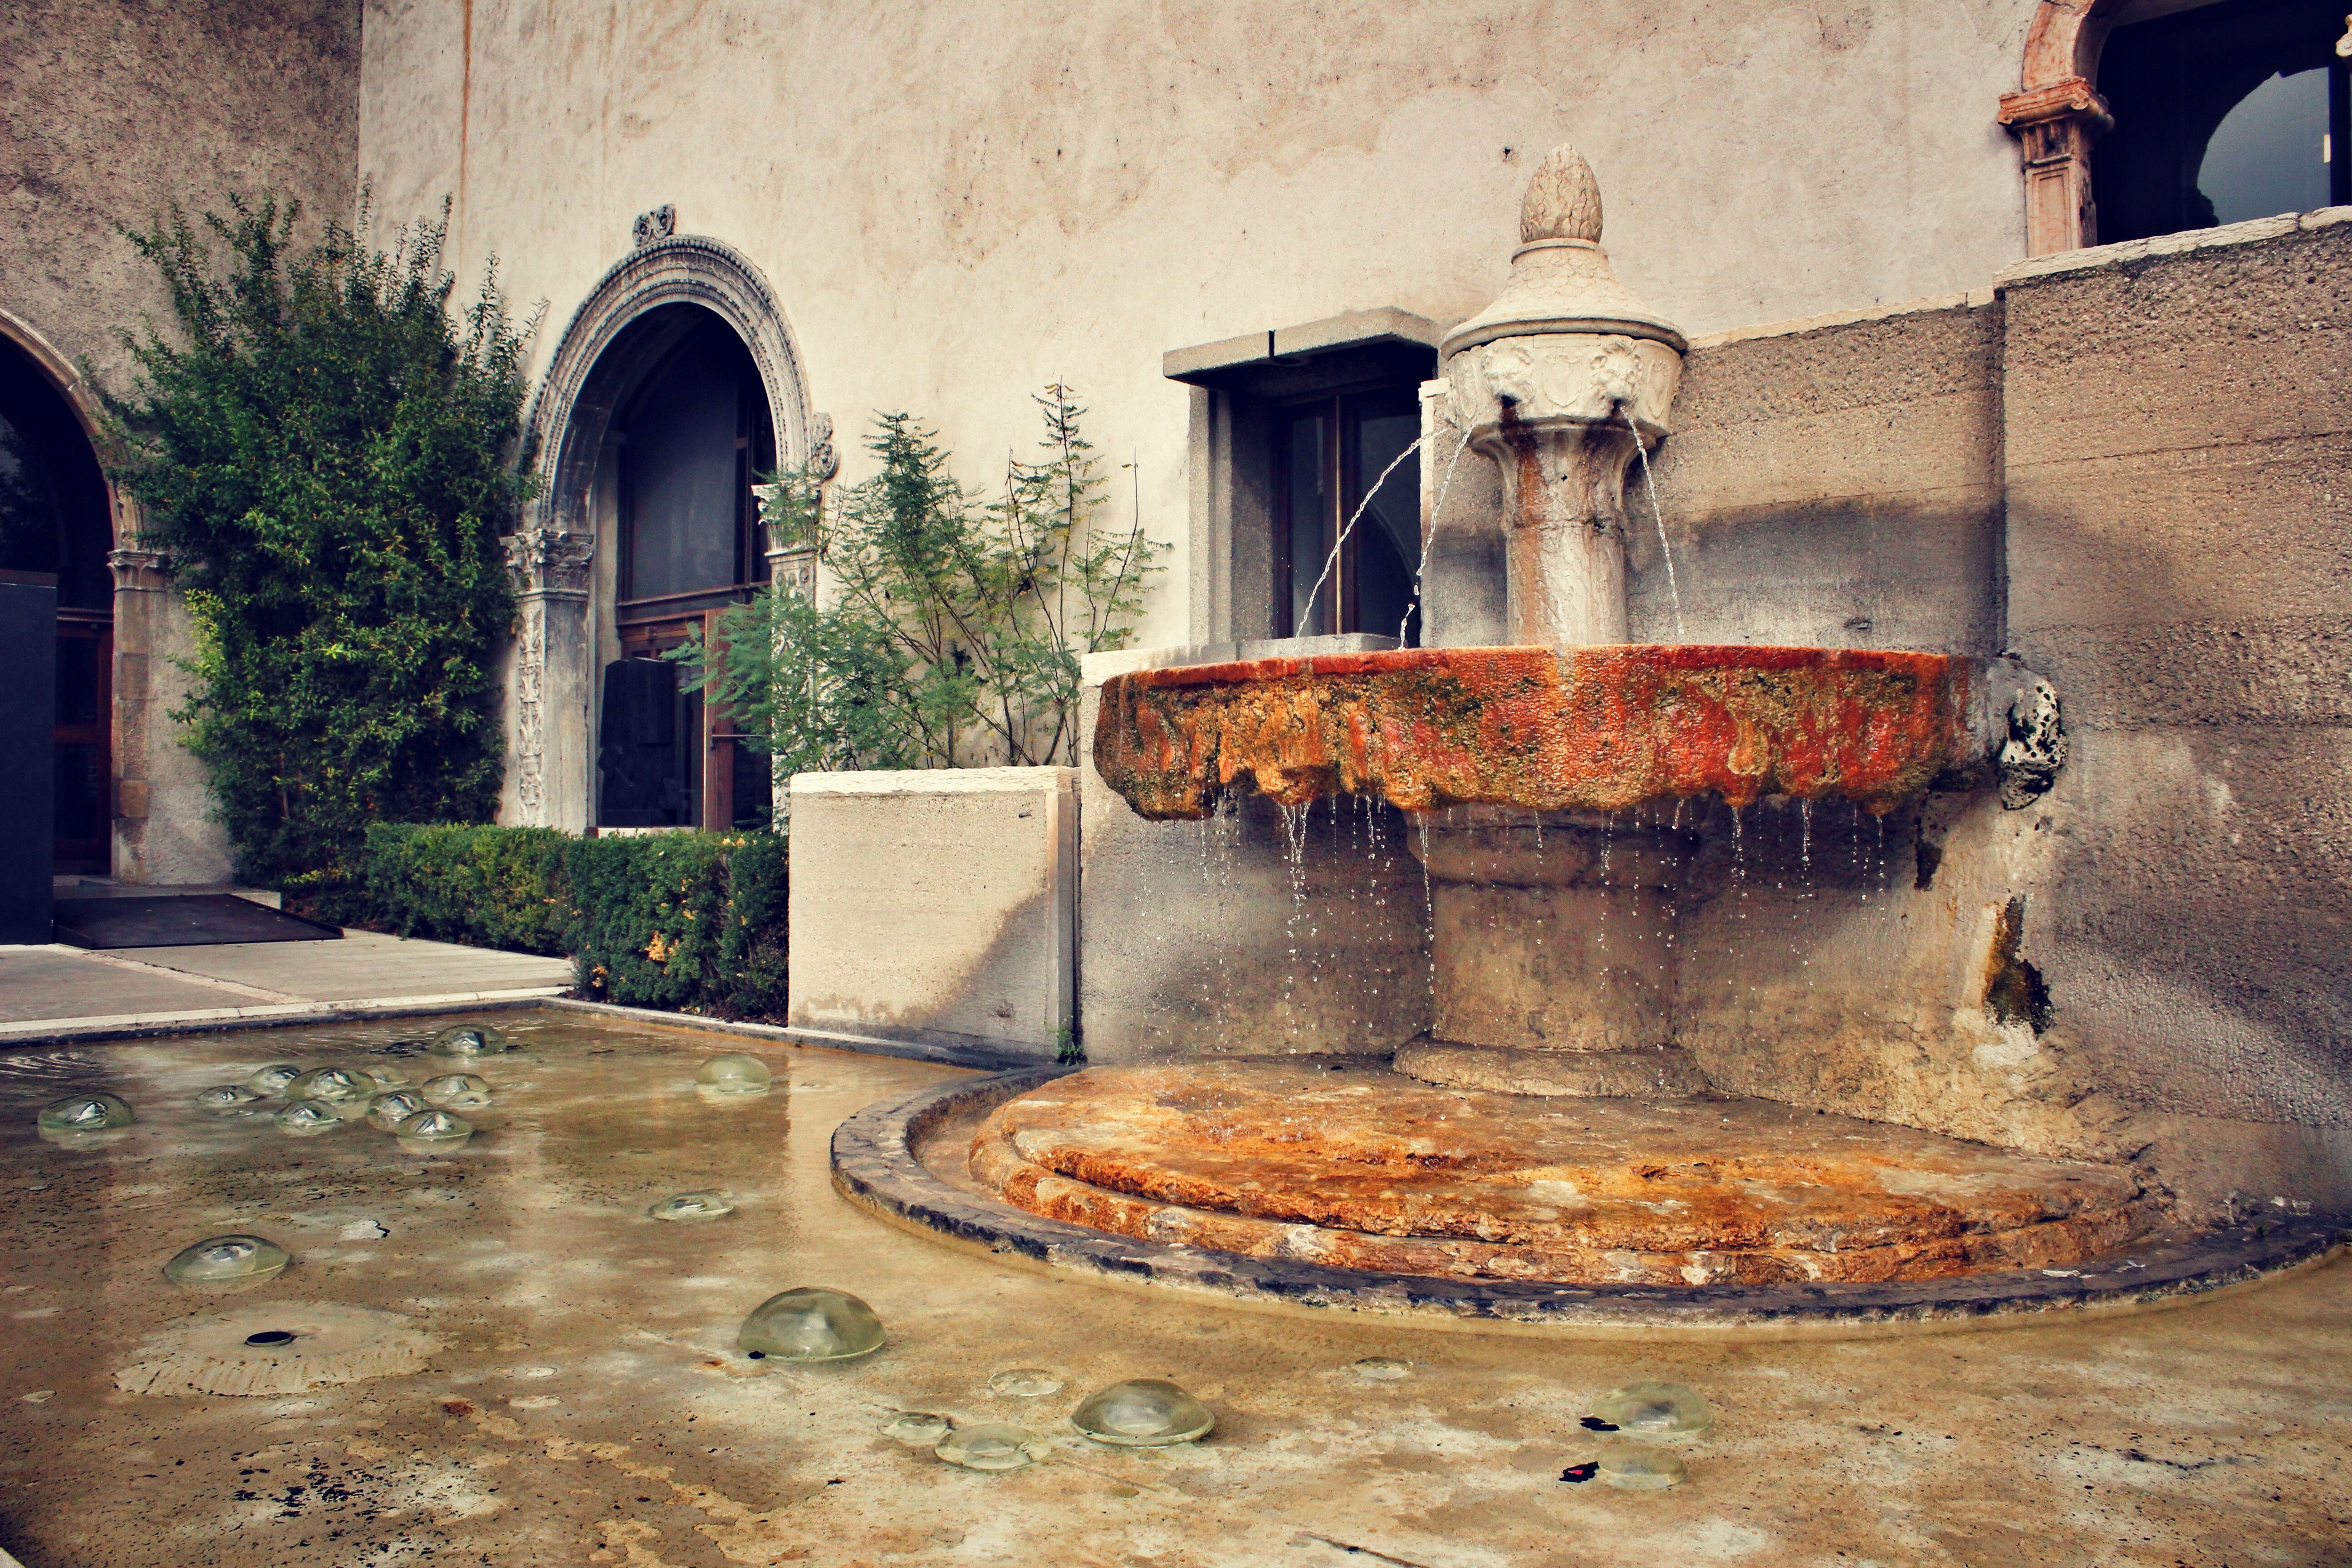
architecture, wood, city, stone, monument, europe, backyard, italy, historic, fountain, roman, history, hearth, water feature, fontana, ancient history, roman fountain